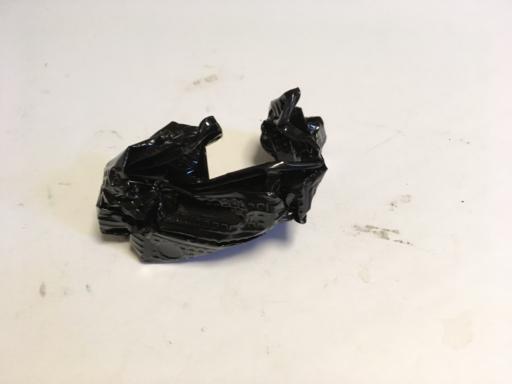
Waste category: plastic